E and F-class destroyer

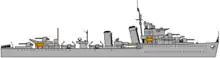
Profile of an E-class destroyer

The E class were ordered as part of the 1931 Naval Construction Programme, the F class following in 1932. These ships were based on the preceding D class with minor changes to the hull and armament. Two of the ships were modified to accommodate 60 mines. The F class were repeats of the E's with some minor differences. All of the destroyers were fitted with ASDIC (sonar) and the ability to use the Two-Speed Destroyer Sweep (TSDS) minesweeping gear.